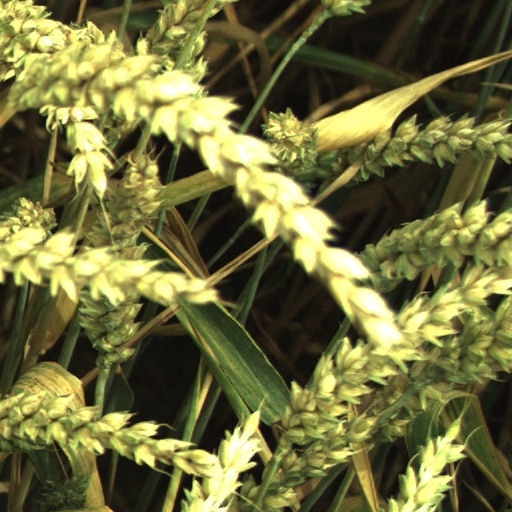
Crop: wheat